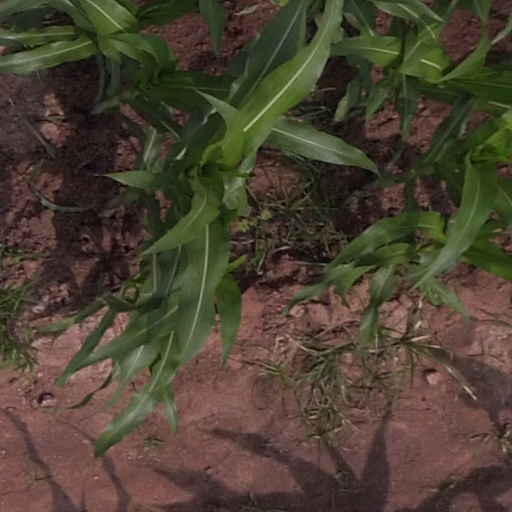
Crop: maize; corn